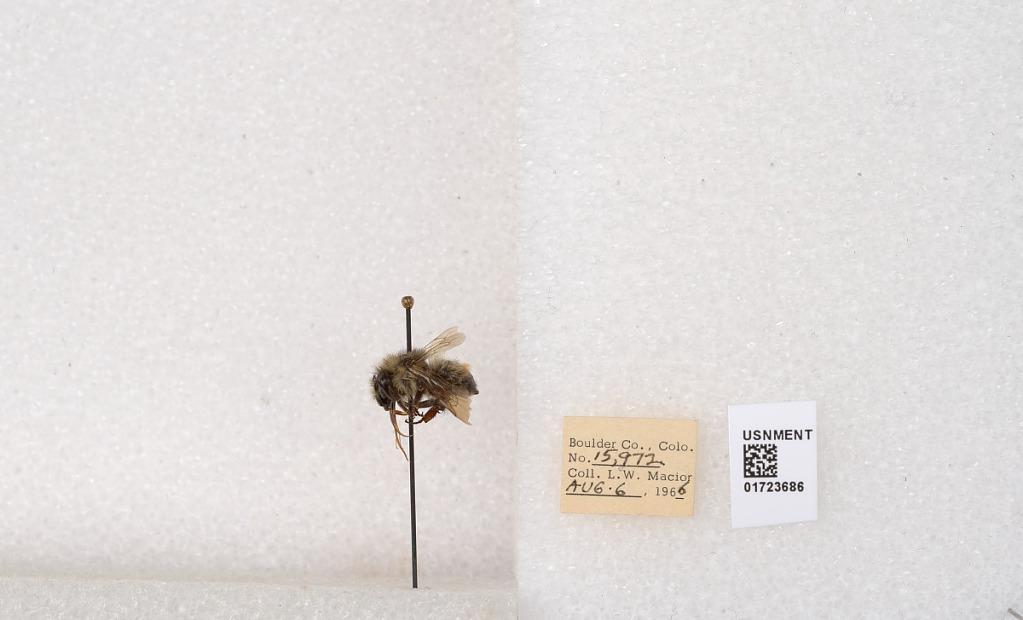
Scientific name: Bombus flavifrons Cresson
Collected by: L. Macior
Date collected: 1966-8-6
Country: United States
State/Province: Colorado
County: Boulder
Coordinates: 40.0925, -105.358